Zhi (excrescences)

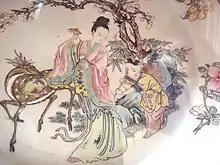
Queen Mother of the West holding a mushroom, Qing dynasty porcelain plate

The second earliest reliable source of information is the section of the 4th or 5th century Daoist Shangqing School classic . The text's three sections comprise an alchemical recipe for the famous Elixir of the Nine Cycles, two methods for compounding minor drugs, and a brief account of the Shangqing saint Mao Ying planting five sacred varieties of . These sections were first appended to Lord Mao's revealed biography from earlier sources, and then separated from it to form the present text.